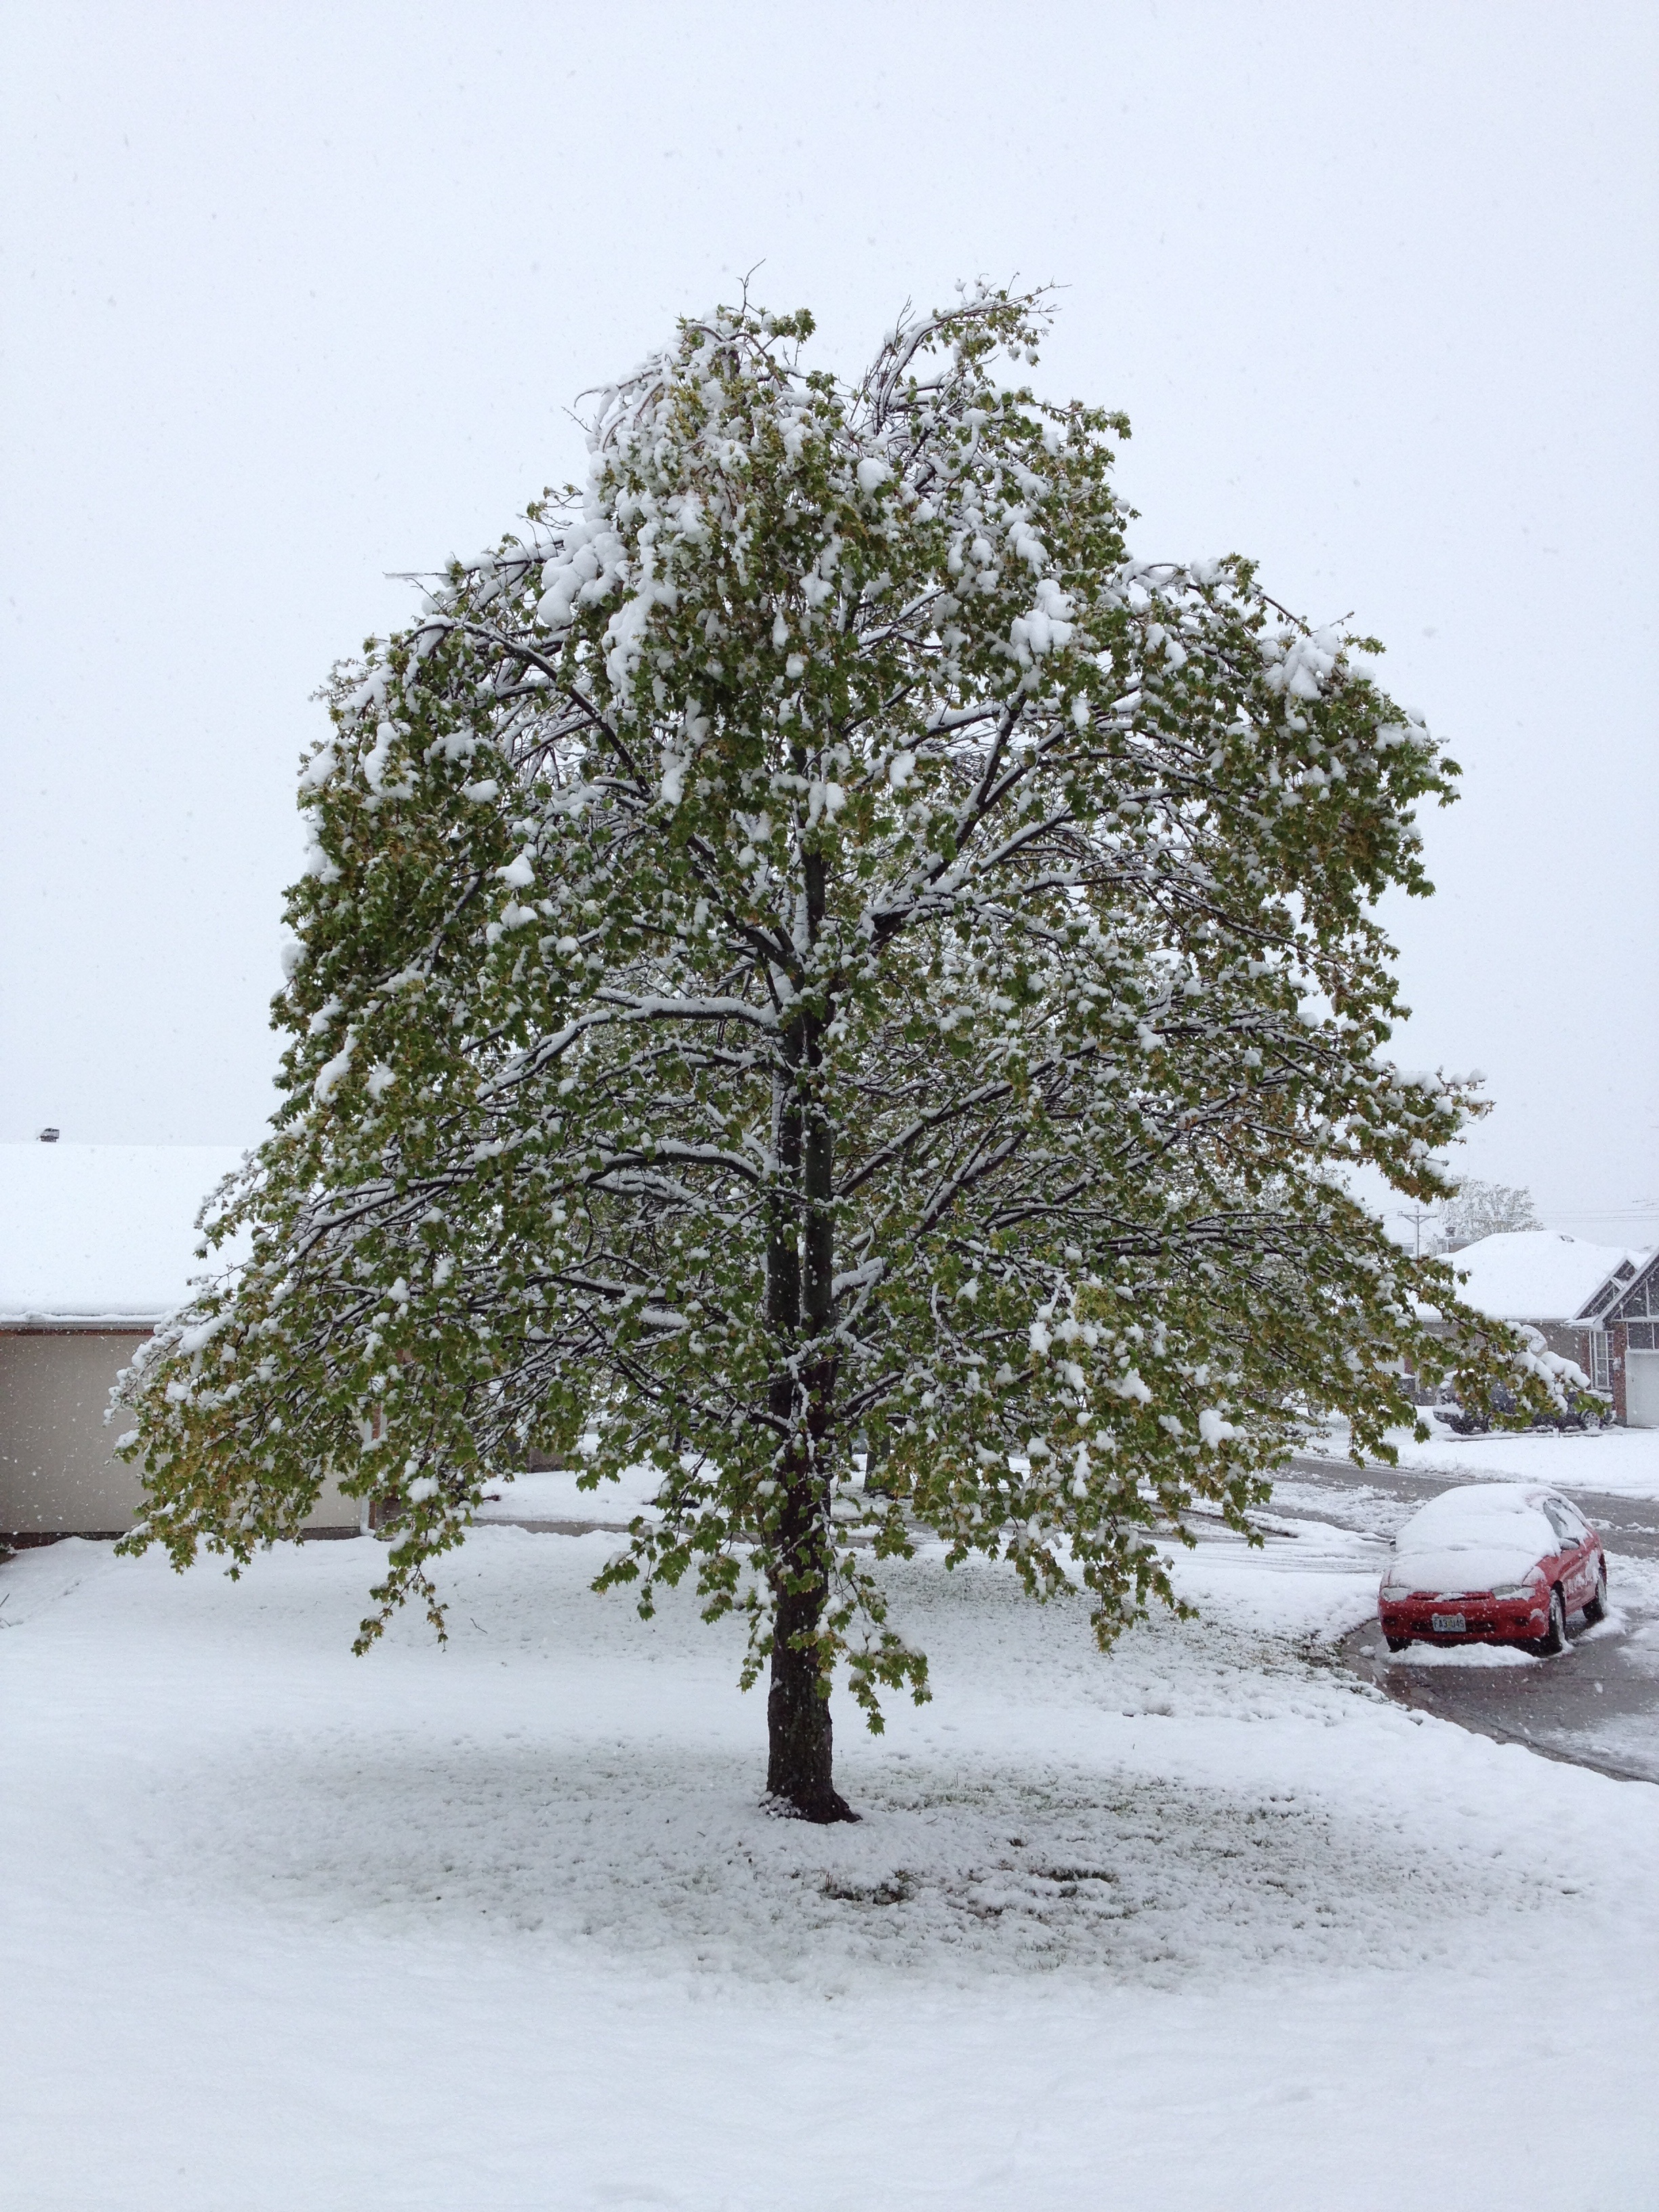
tree, branch, snow, winter, plant, ice, weather, season, freezing, woody plant, land plant